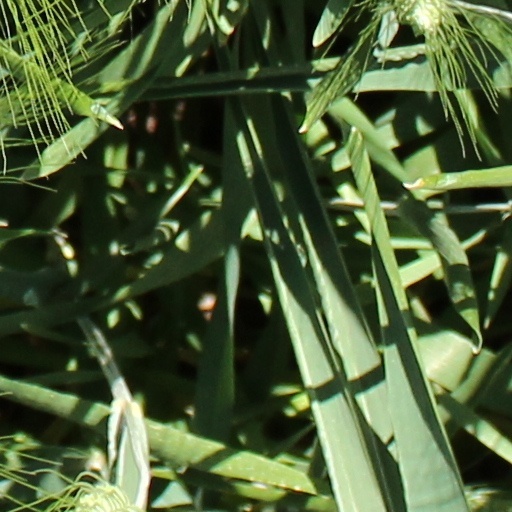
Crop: wheat